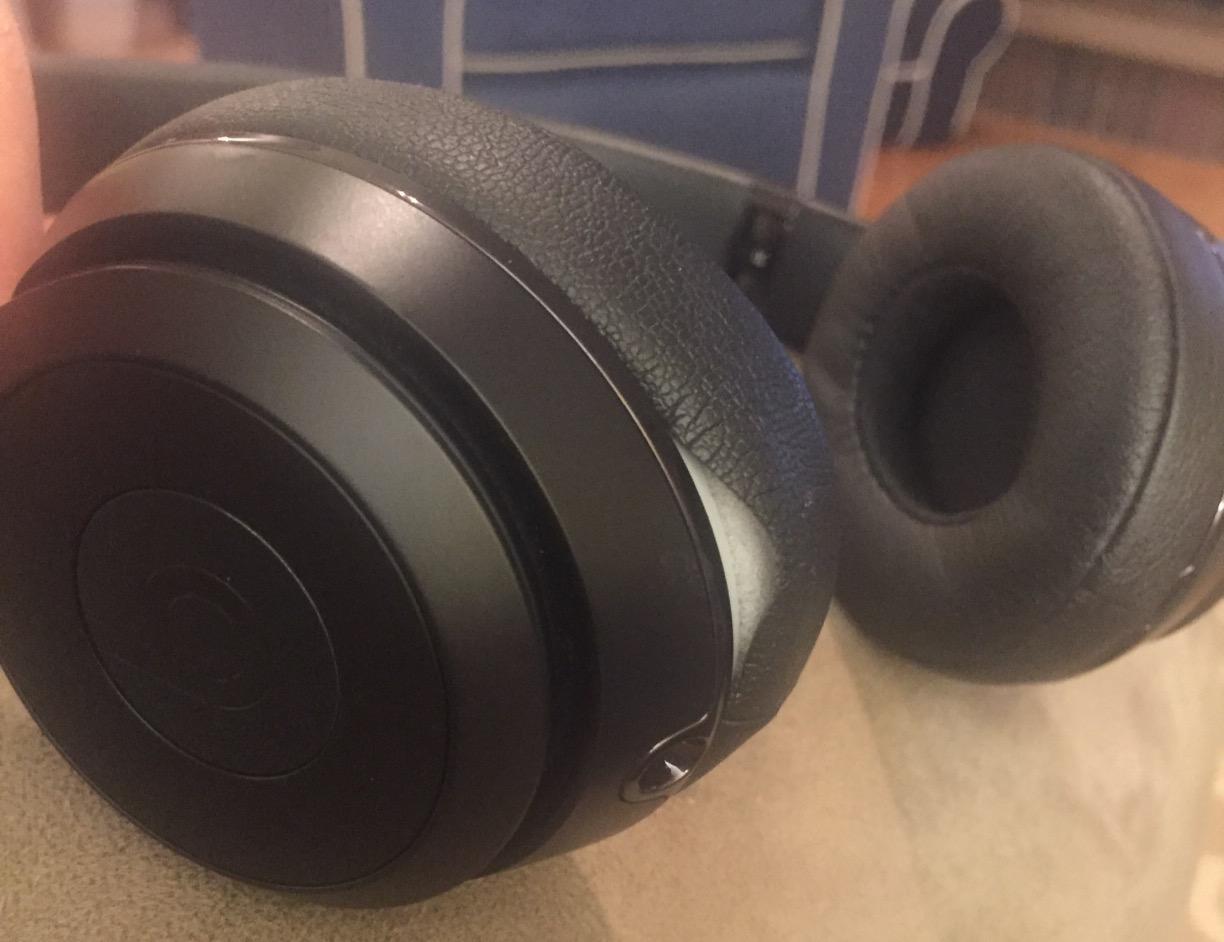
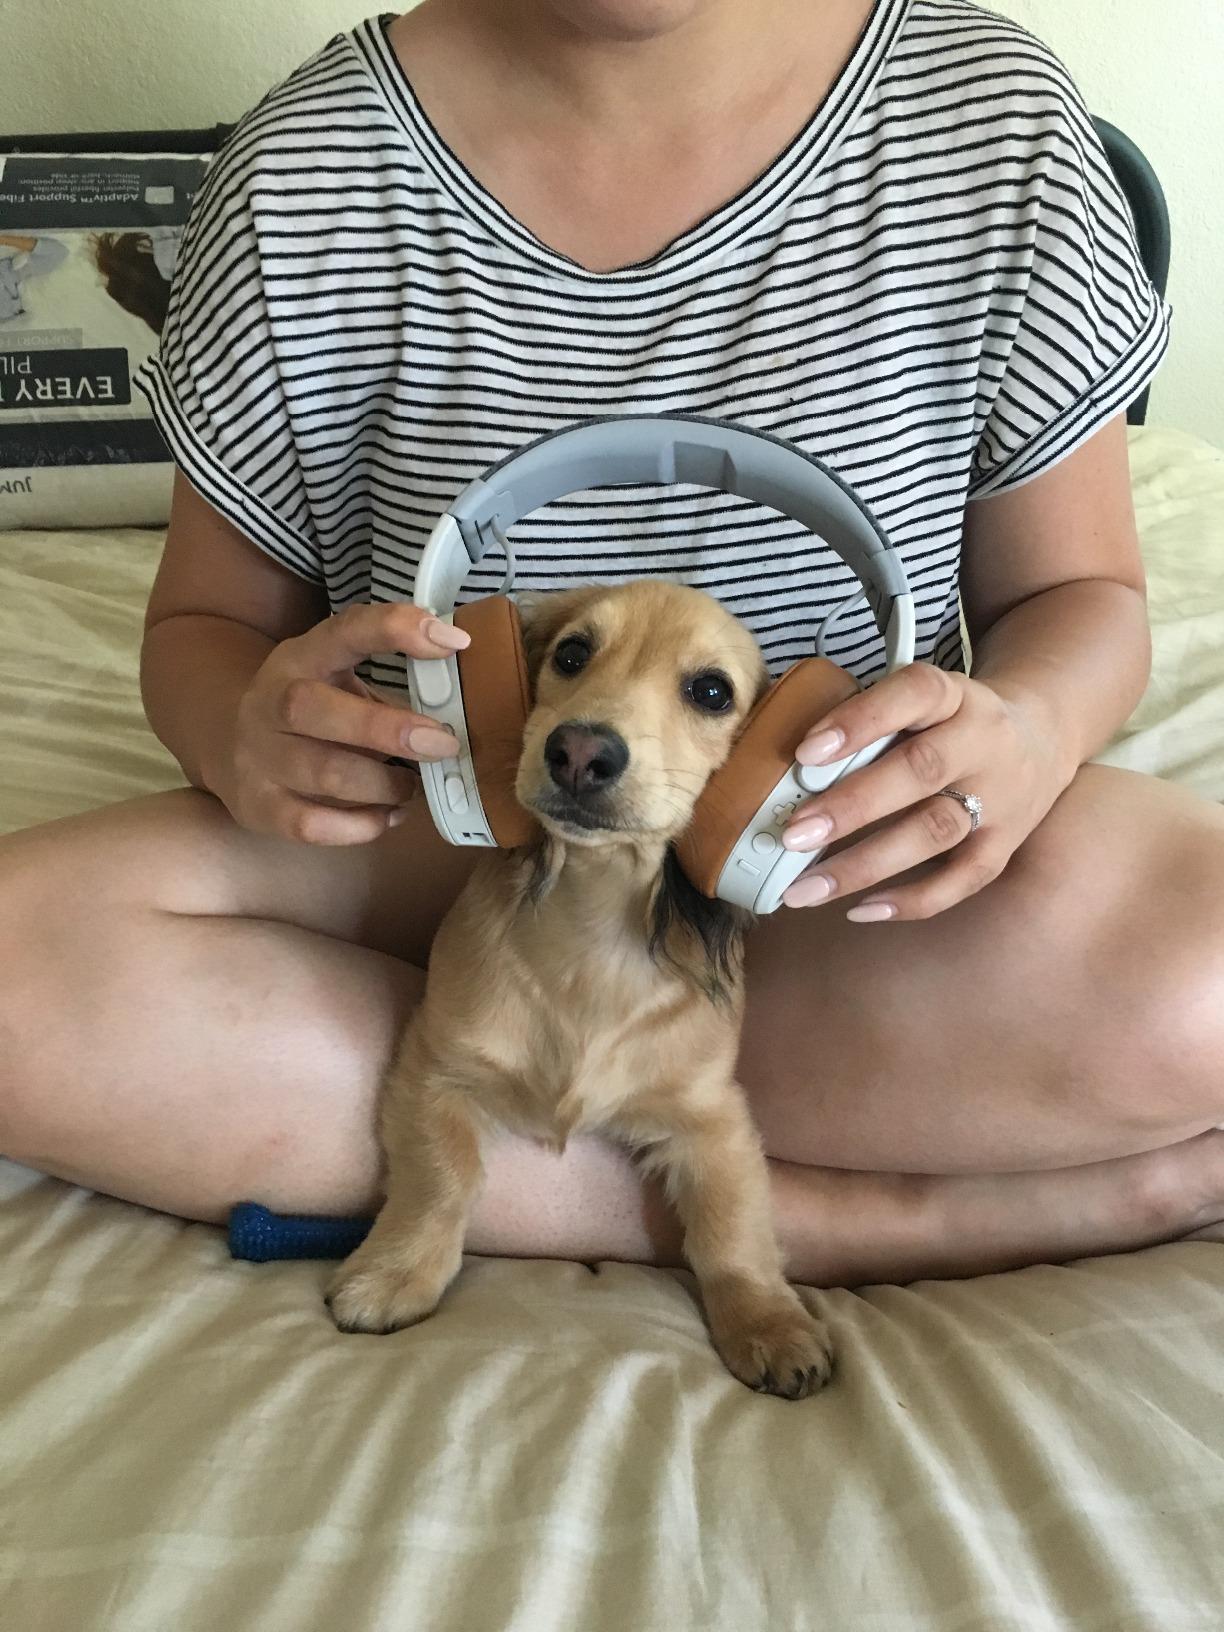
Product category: headphones
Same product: no